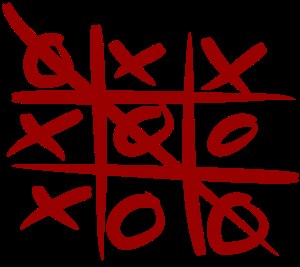
Kryds og bolle
Tic tac toe = Kryds og bolle.
Kryds og bolle er et af verdens hurtigste og mest spillede spil. I kryds og bolle er der to deltagere, der spiller med henholdsvis kryds og bolle.